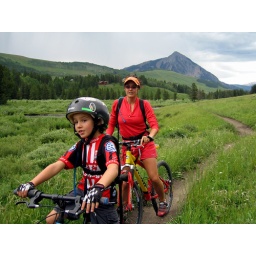
Logan's first single-track mountain bike ride. He did awesome, even in the rain!